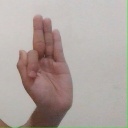
अक्षर: फ